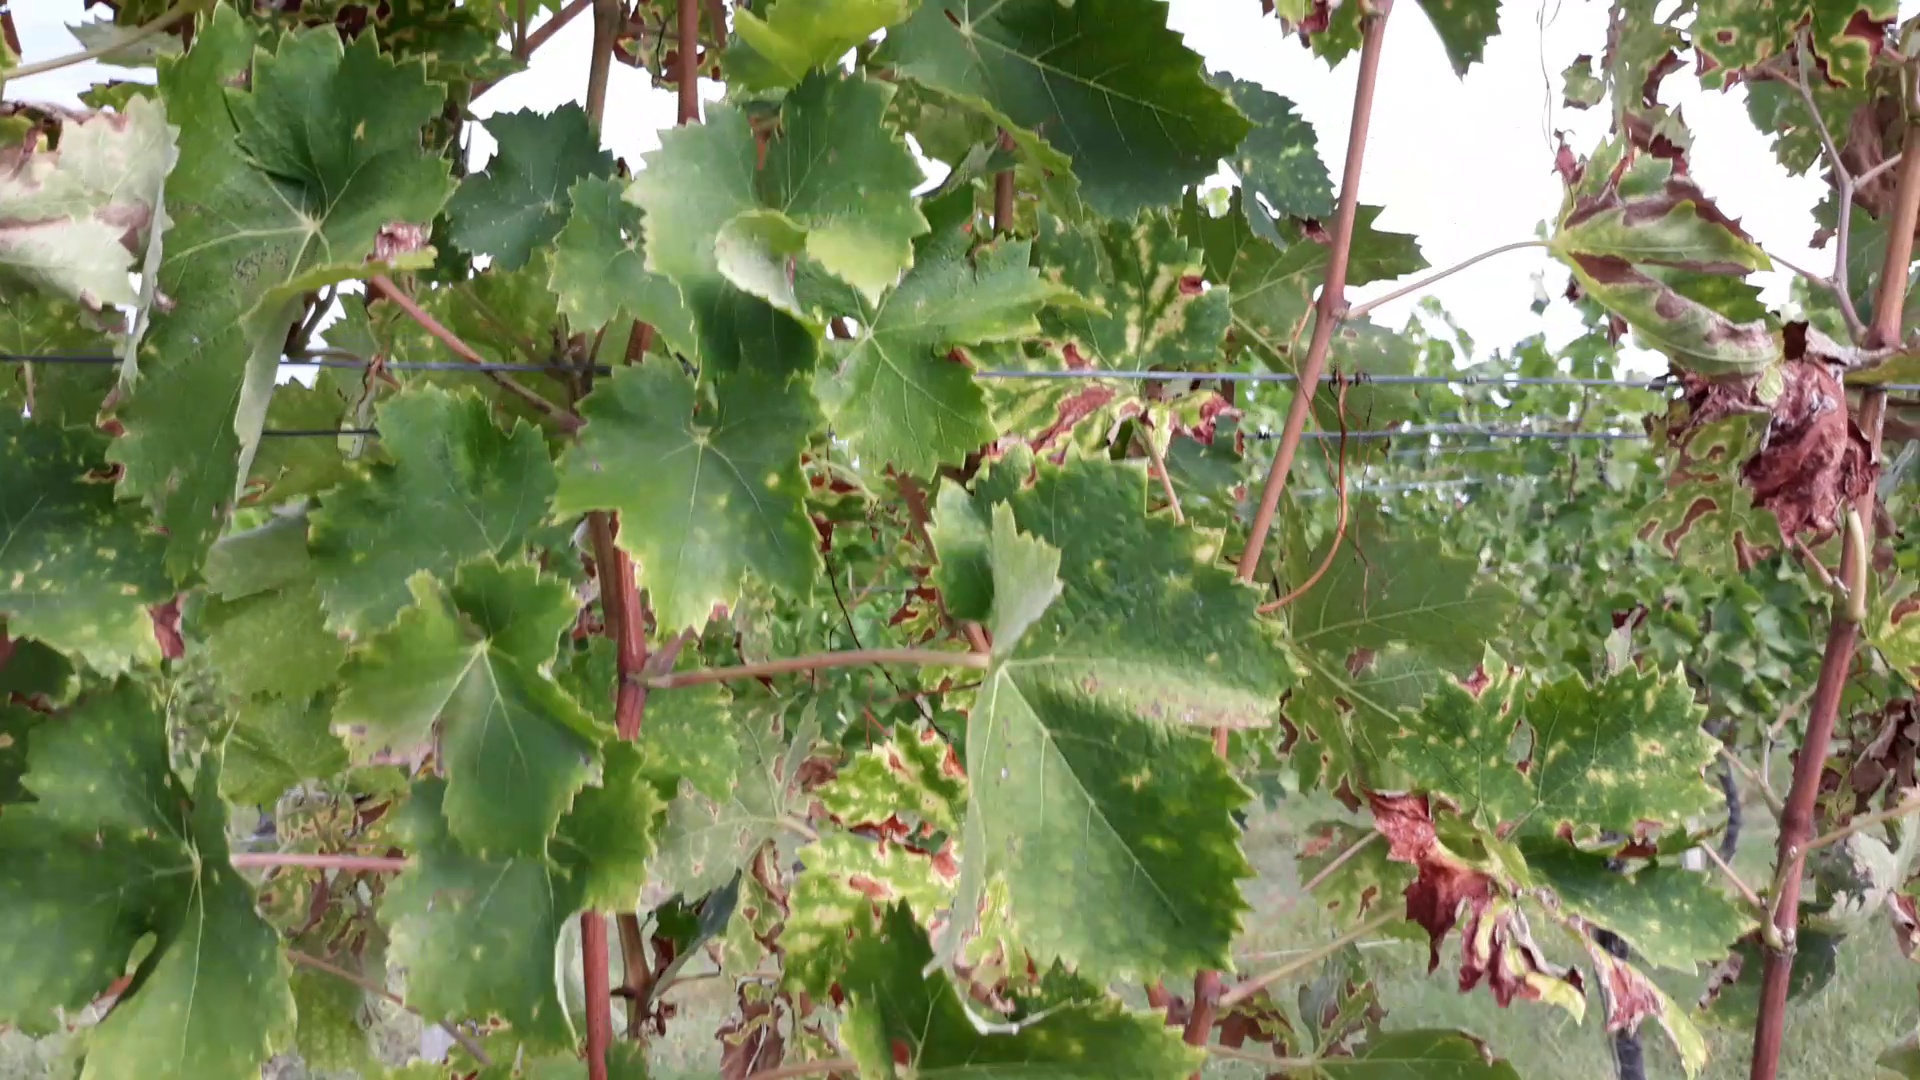
Label: esca